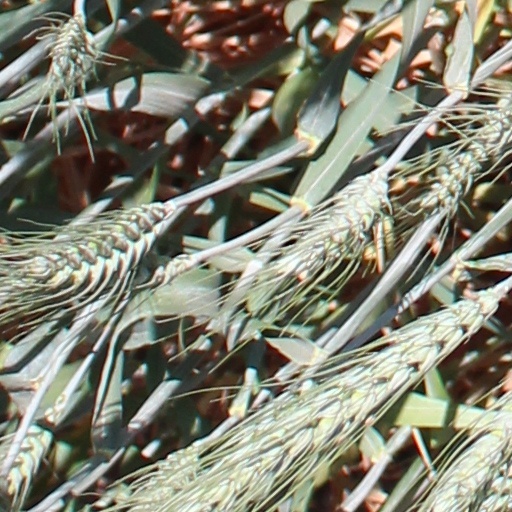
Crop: wheat